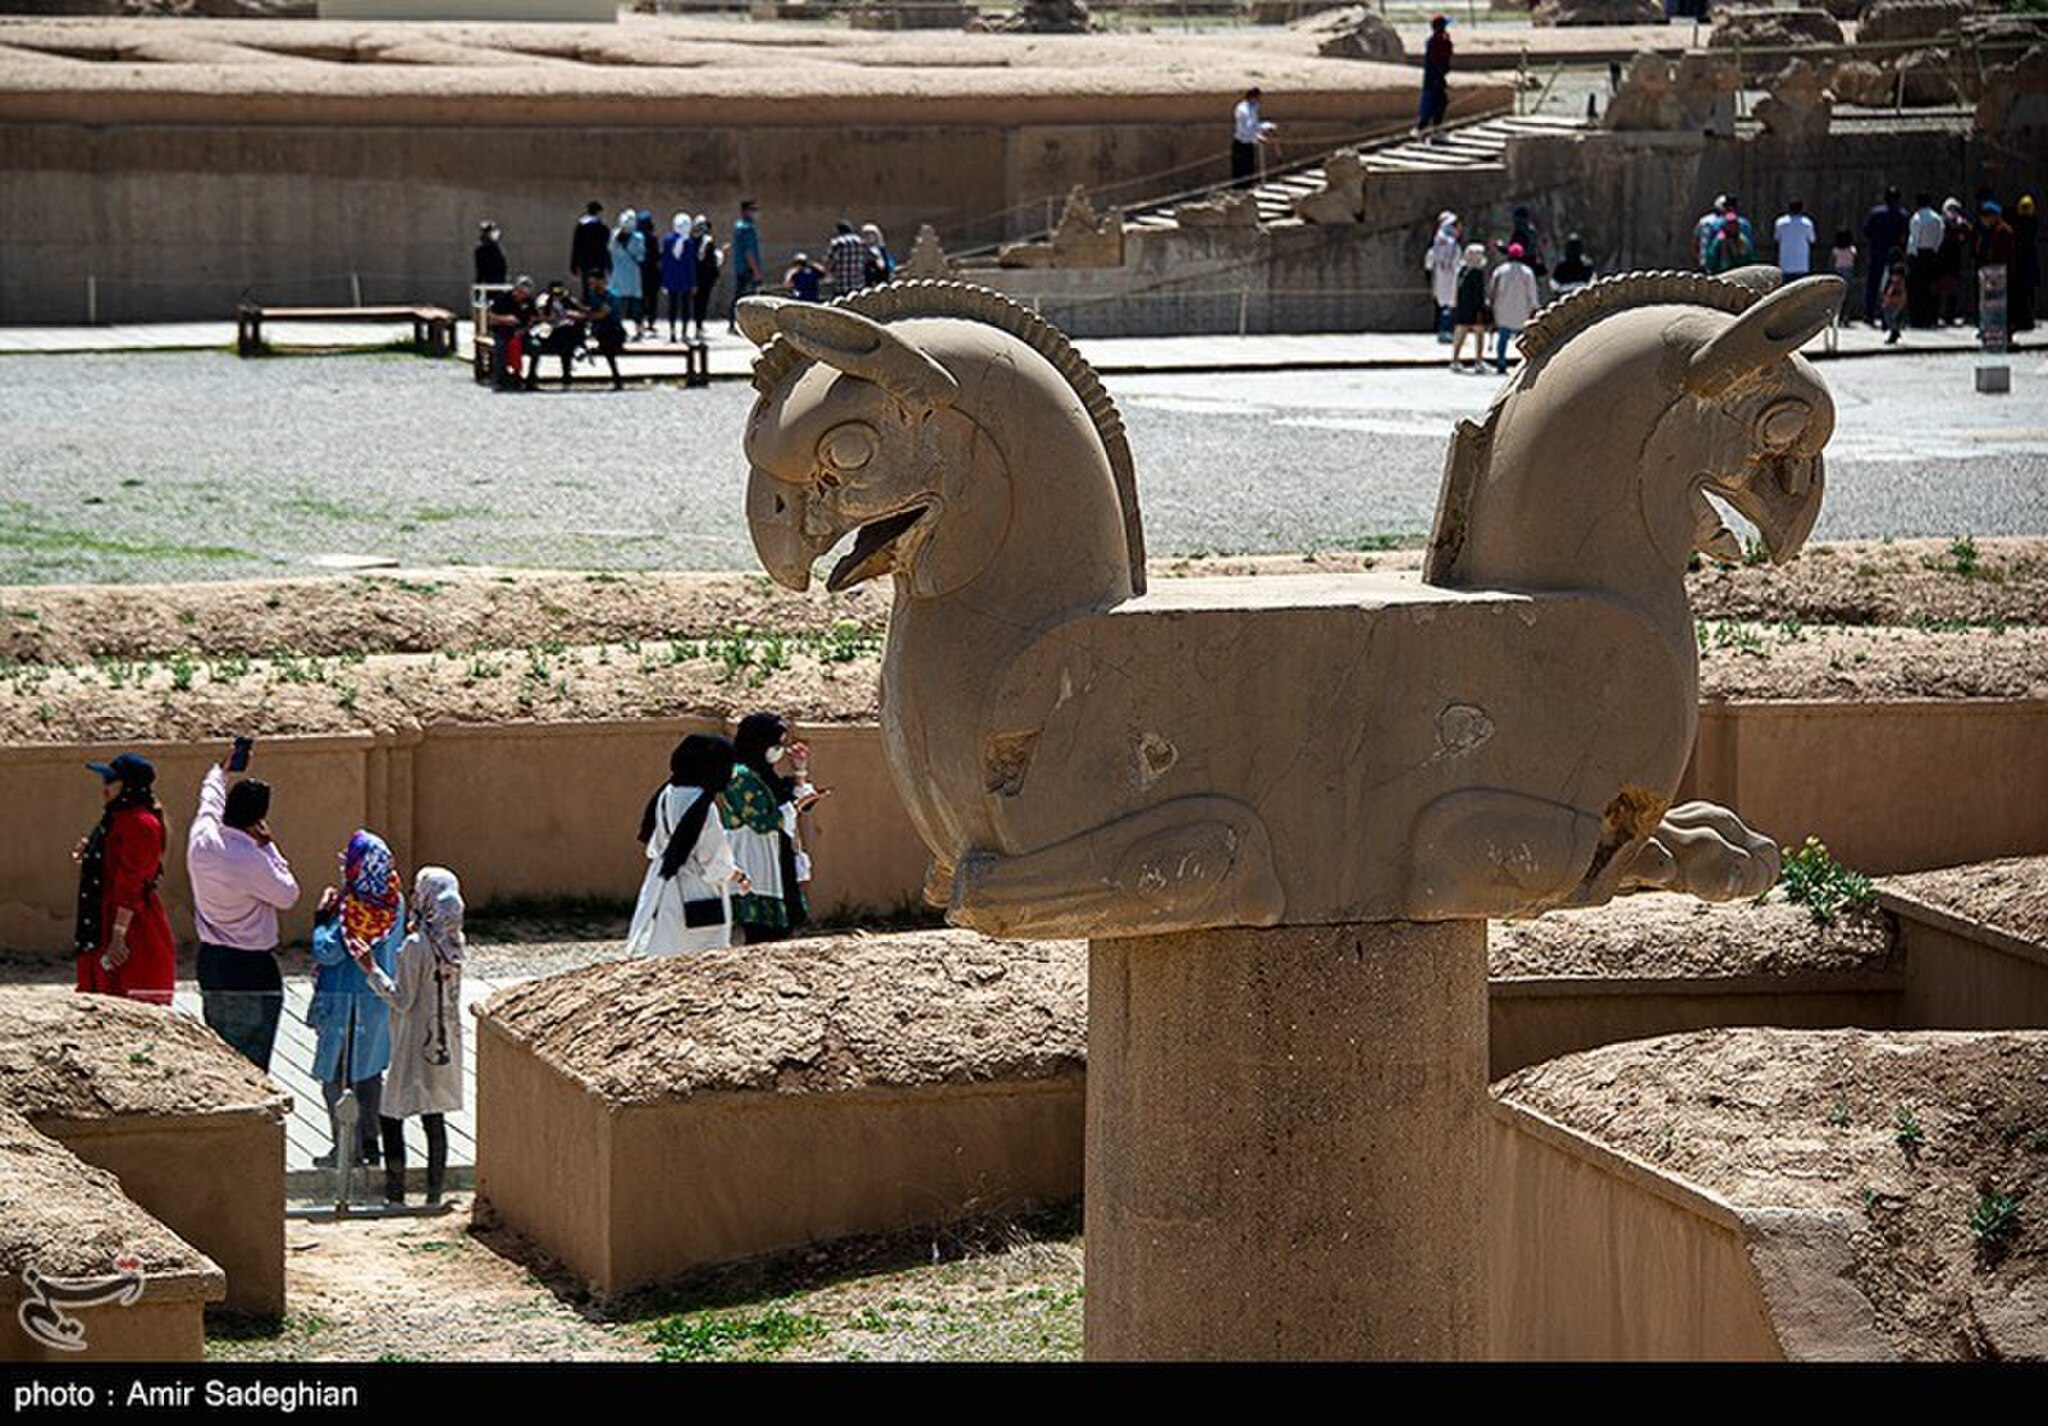
Title: Persepolis2022-03-25 13
Description: 2022 in Persepolis
Date: 2022-03-25
Categories: License review needed, Tasnimnews review needed, 2022 in Persepolis, Photos by Amir Sadeghian for Tasnim News Agency, Photos from Tasnim News Agency